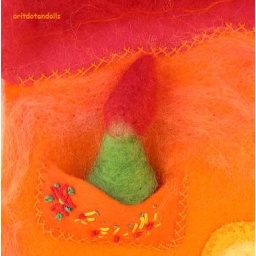
Dolls house wall hanging for little dolls made in methods of embroidery and needle felting